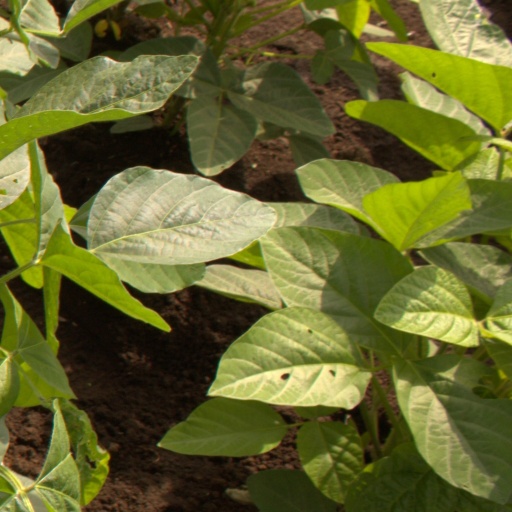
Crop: soybean